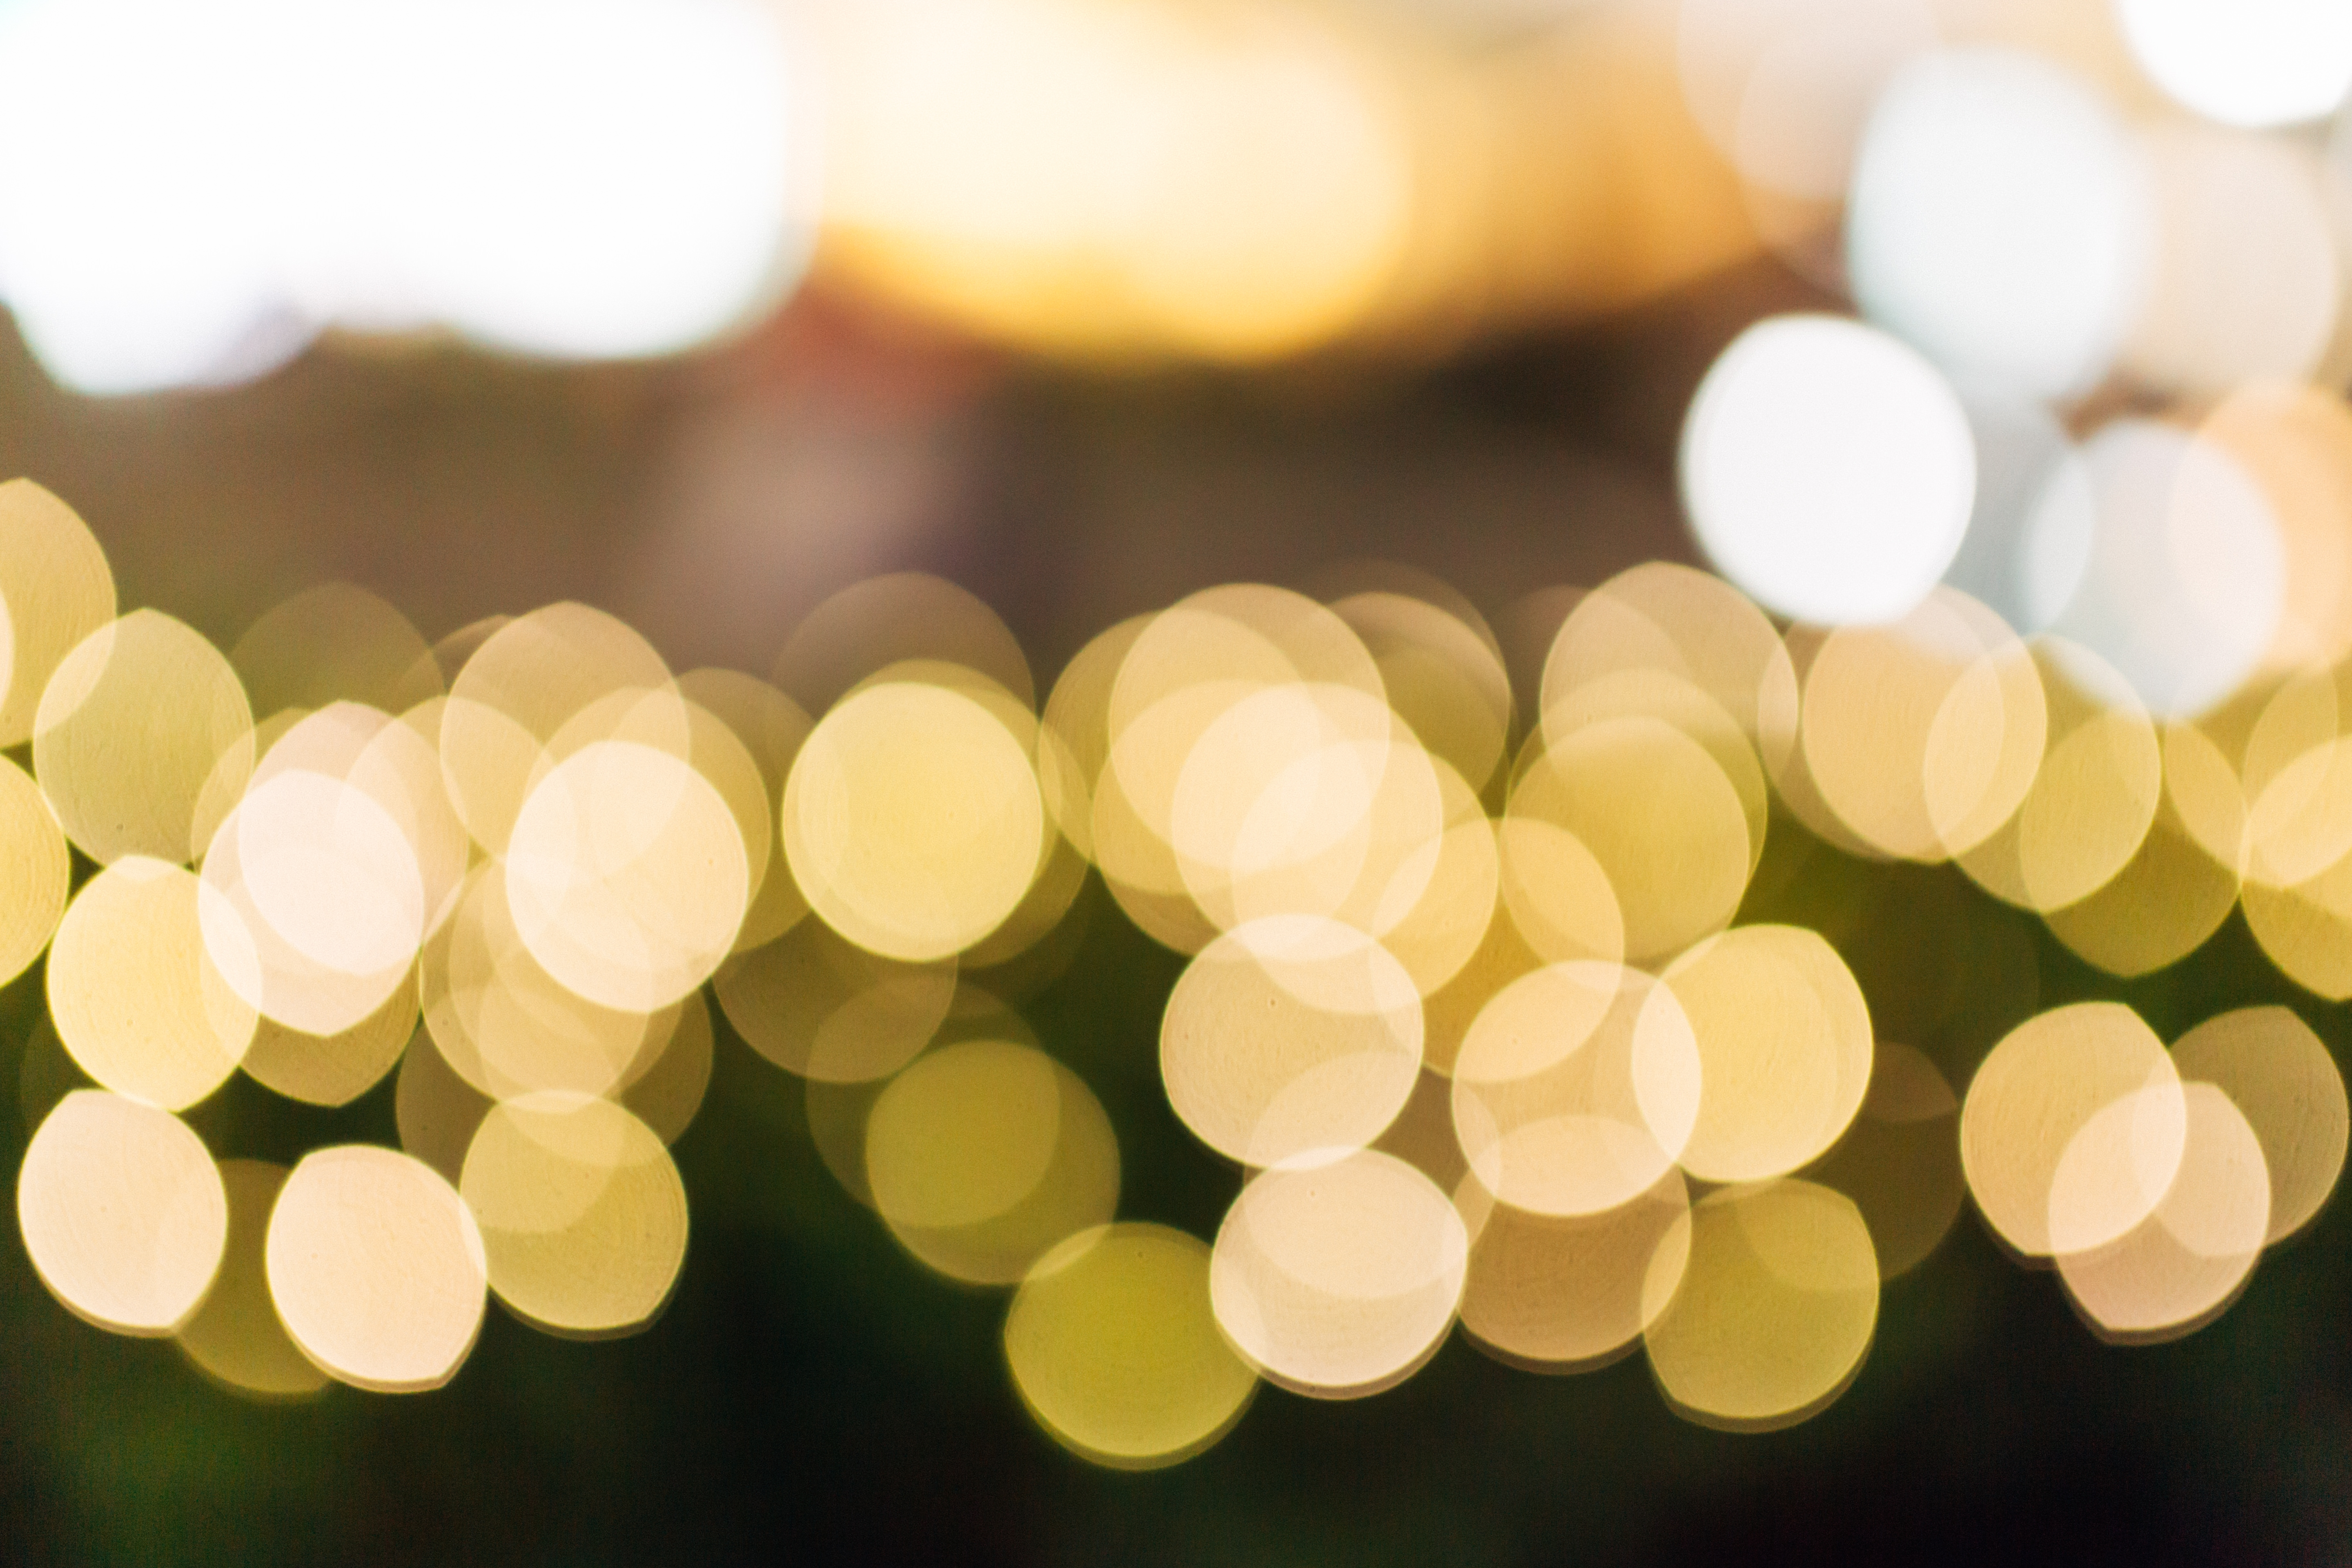
art, yellow, light, green, lighting, tree, circle, sunlight, plant, macro photography